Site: brandenburg
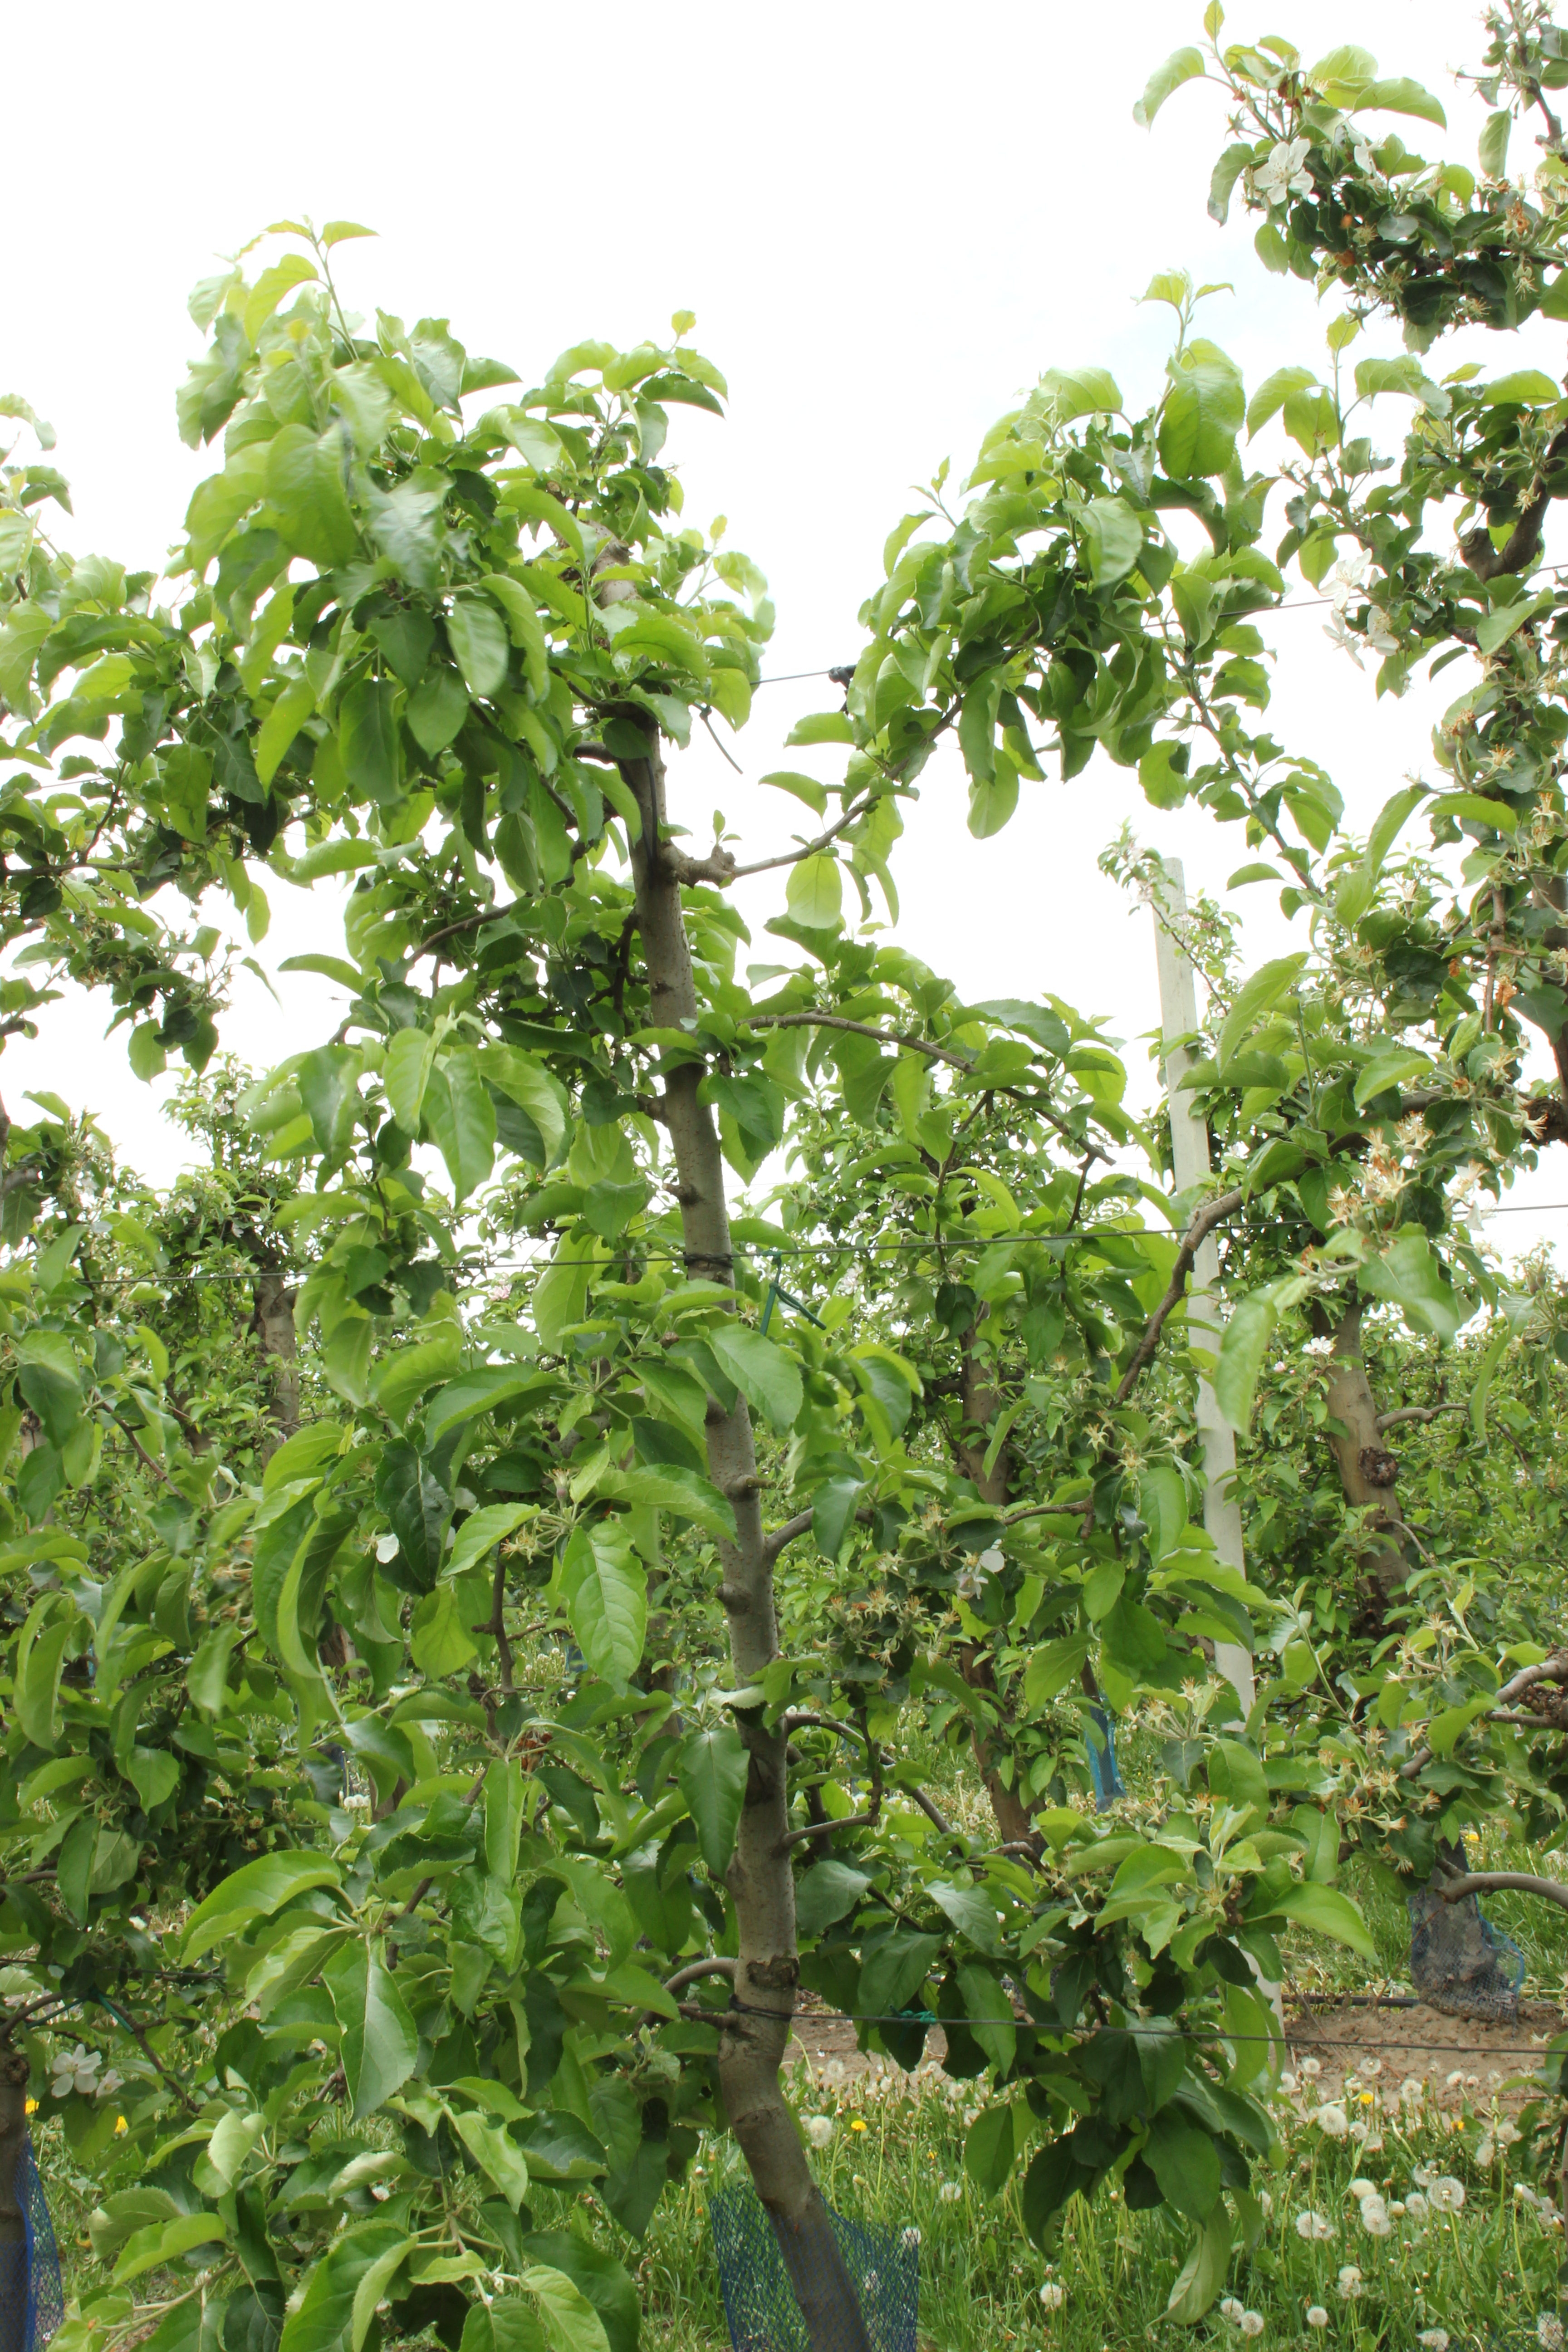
Growth stage (BBCH 67): Flowering